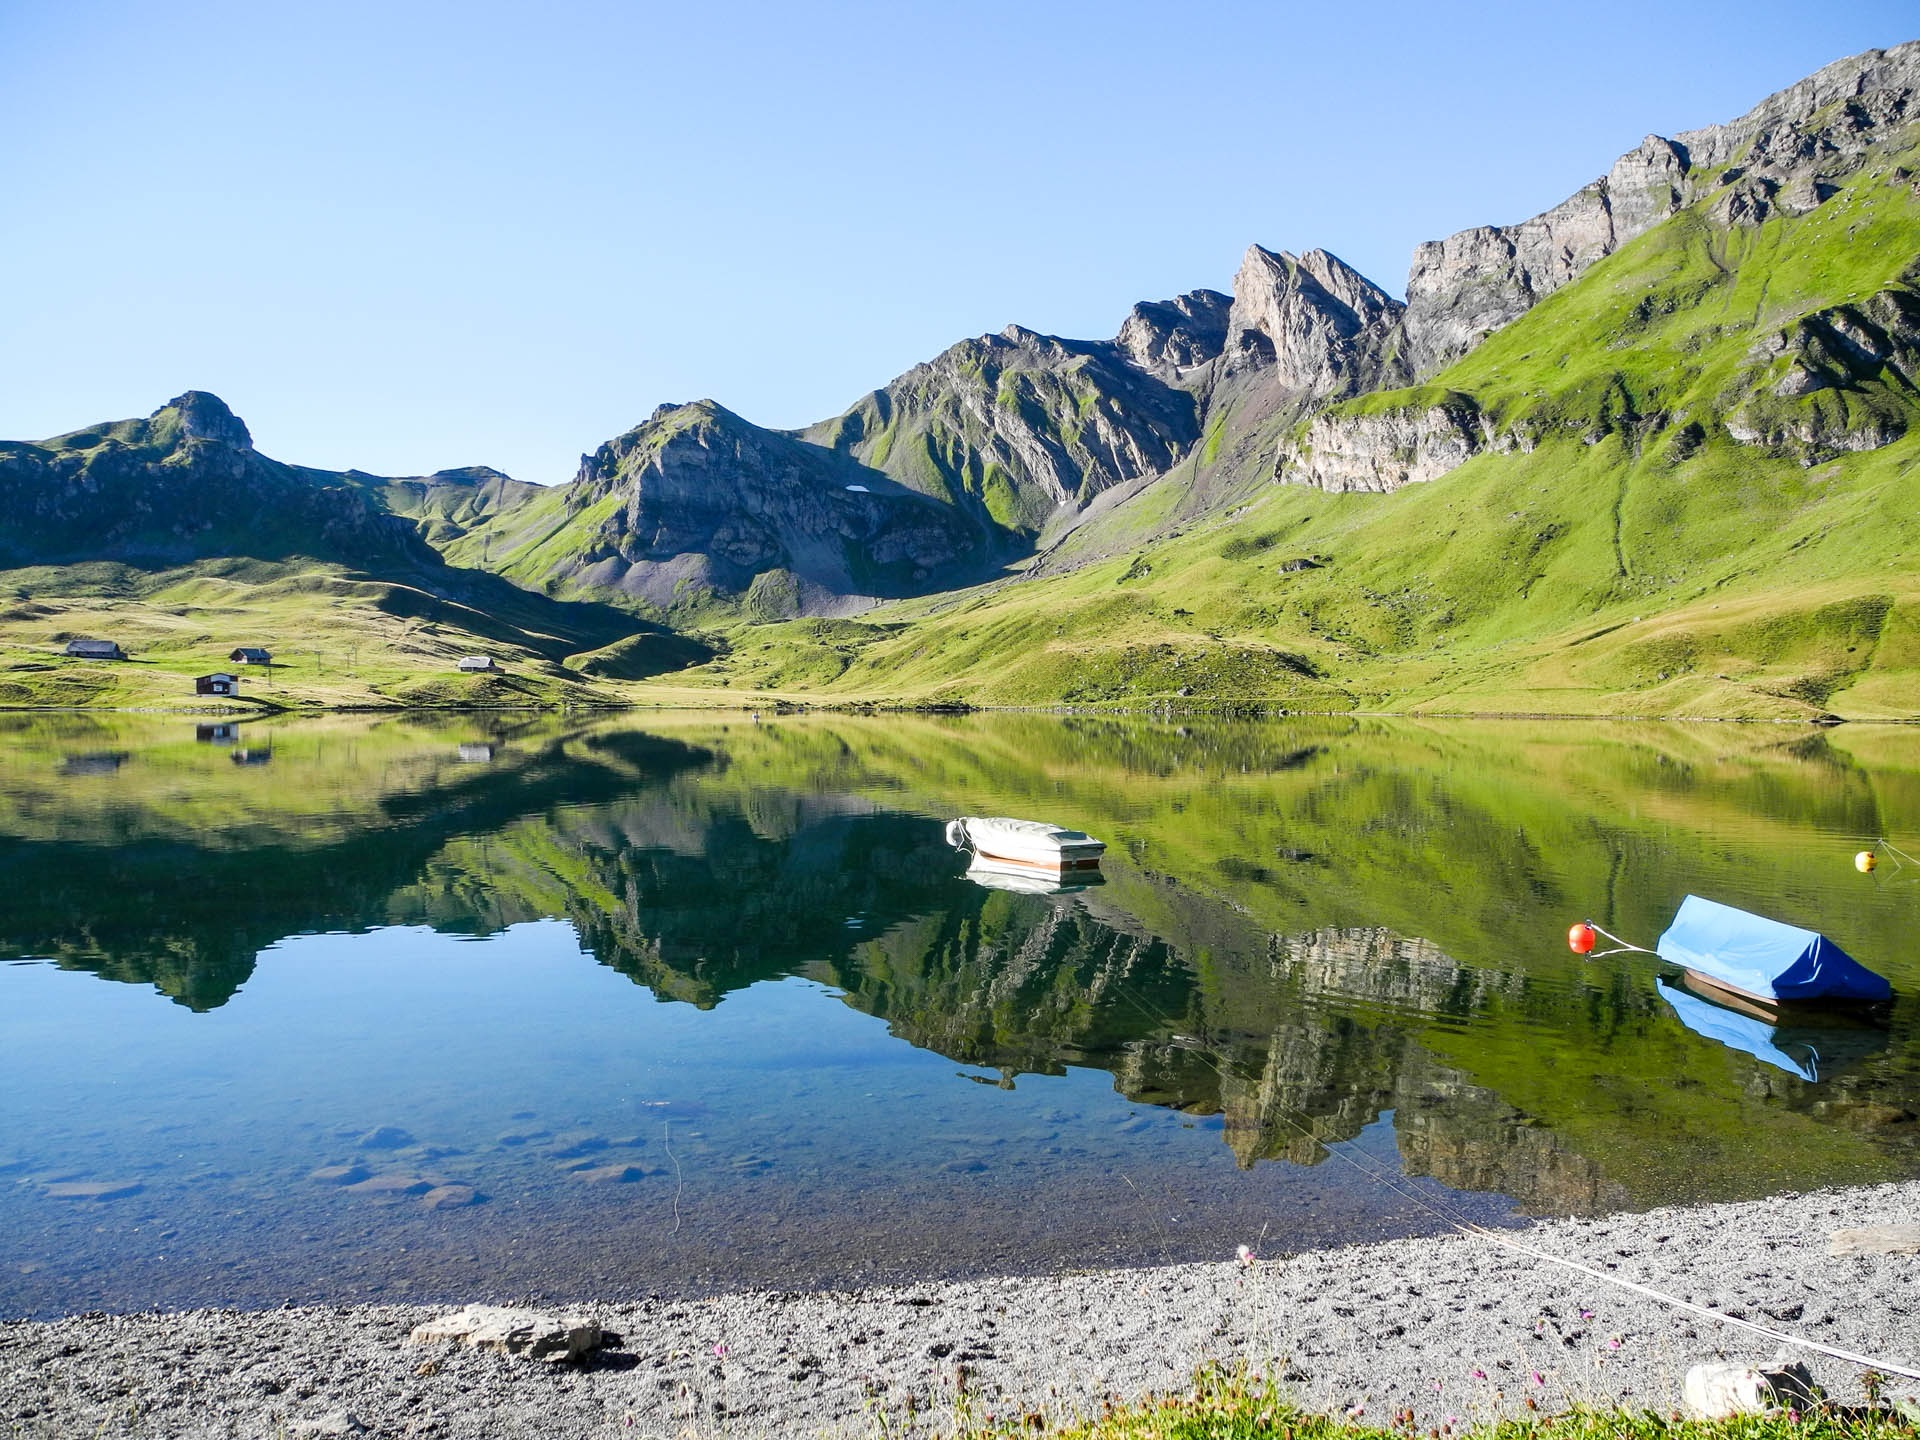
landscape, nature, wilderness, walking, mountain, meadow, hill, lake, valley, mountain range, alpine, fjord, reservoir, national park, ridge, mountain summit, mountains, alps, plateau, switzerland, bergsee, fell, loch, landform, tarn, mountain hut, alpine lake, mountain pass, melchseefrutt, berghaus, mountainous landforms